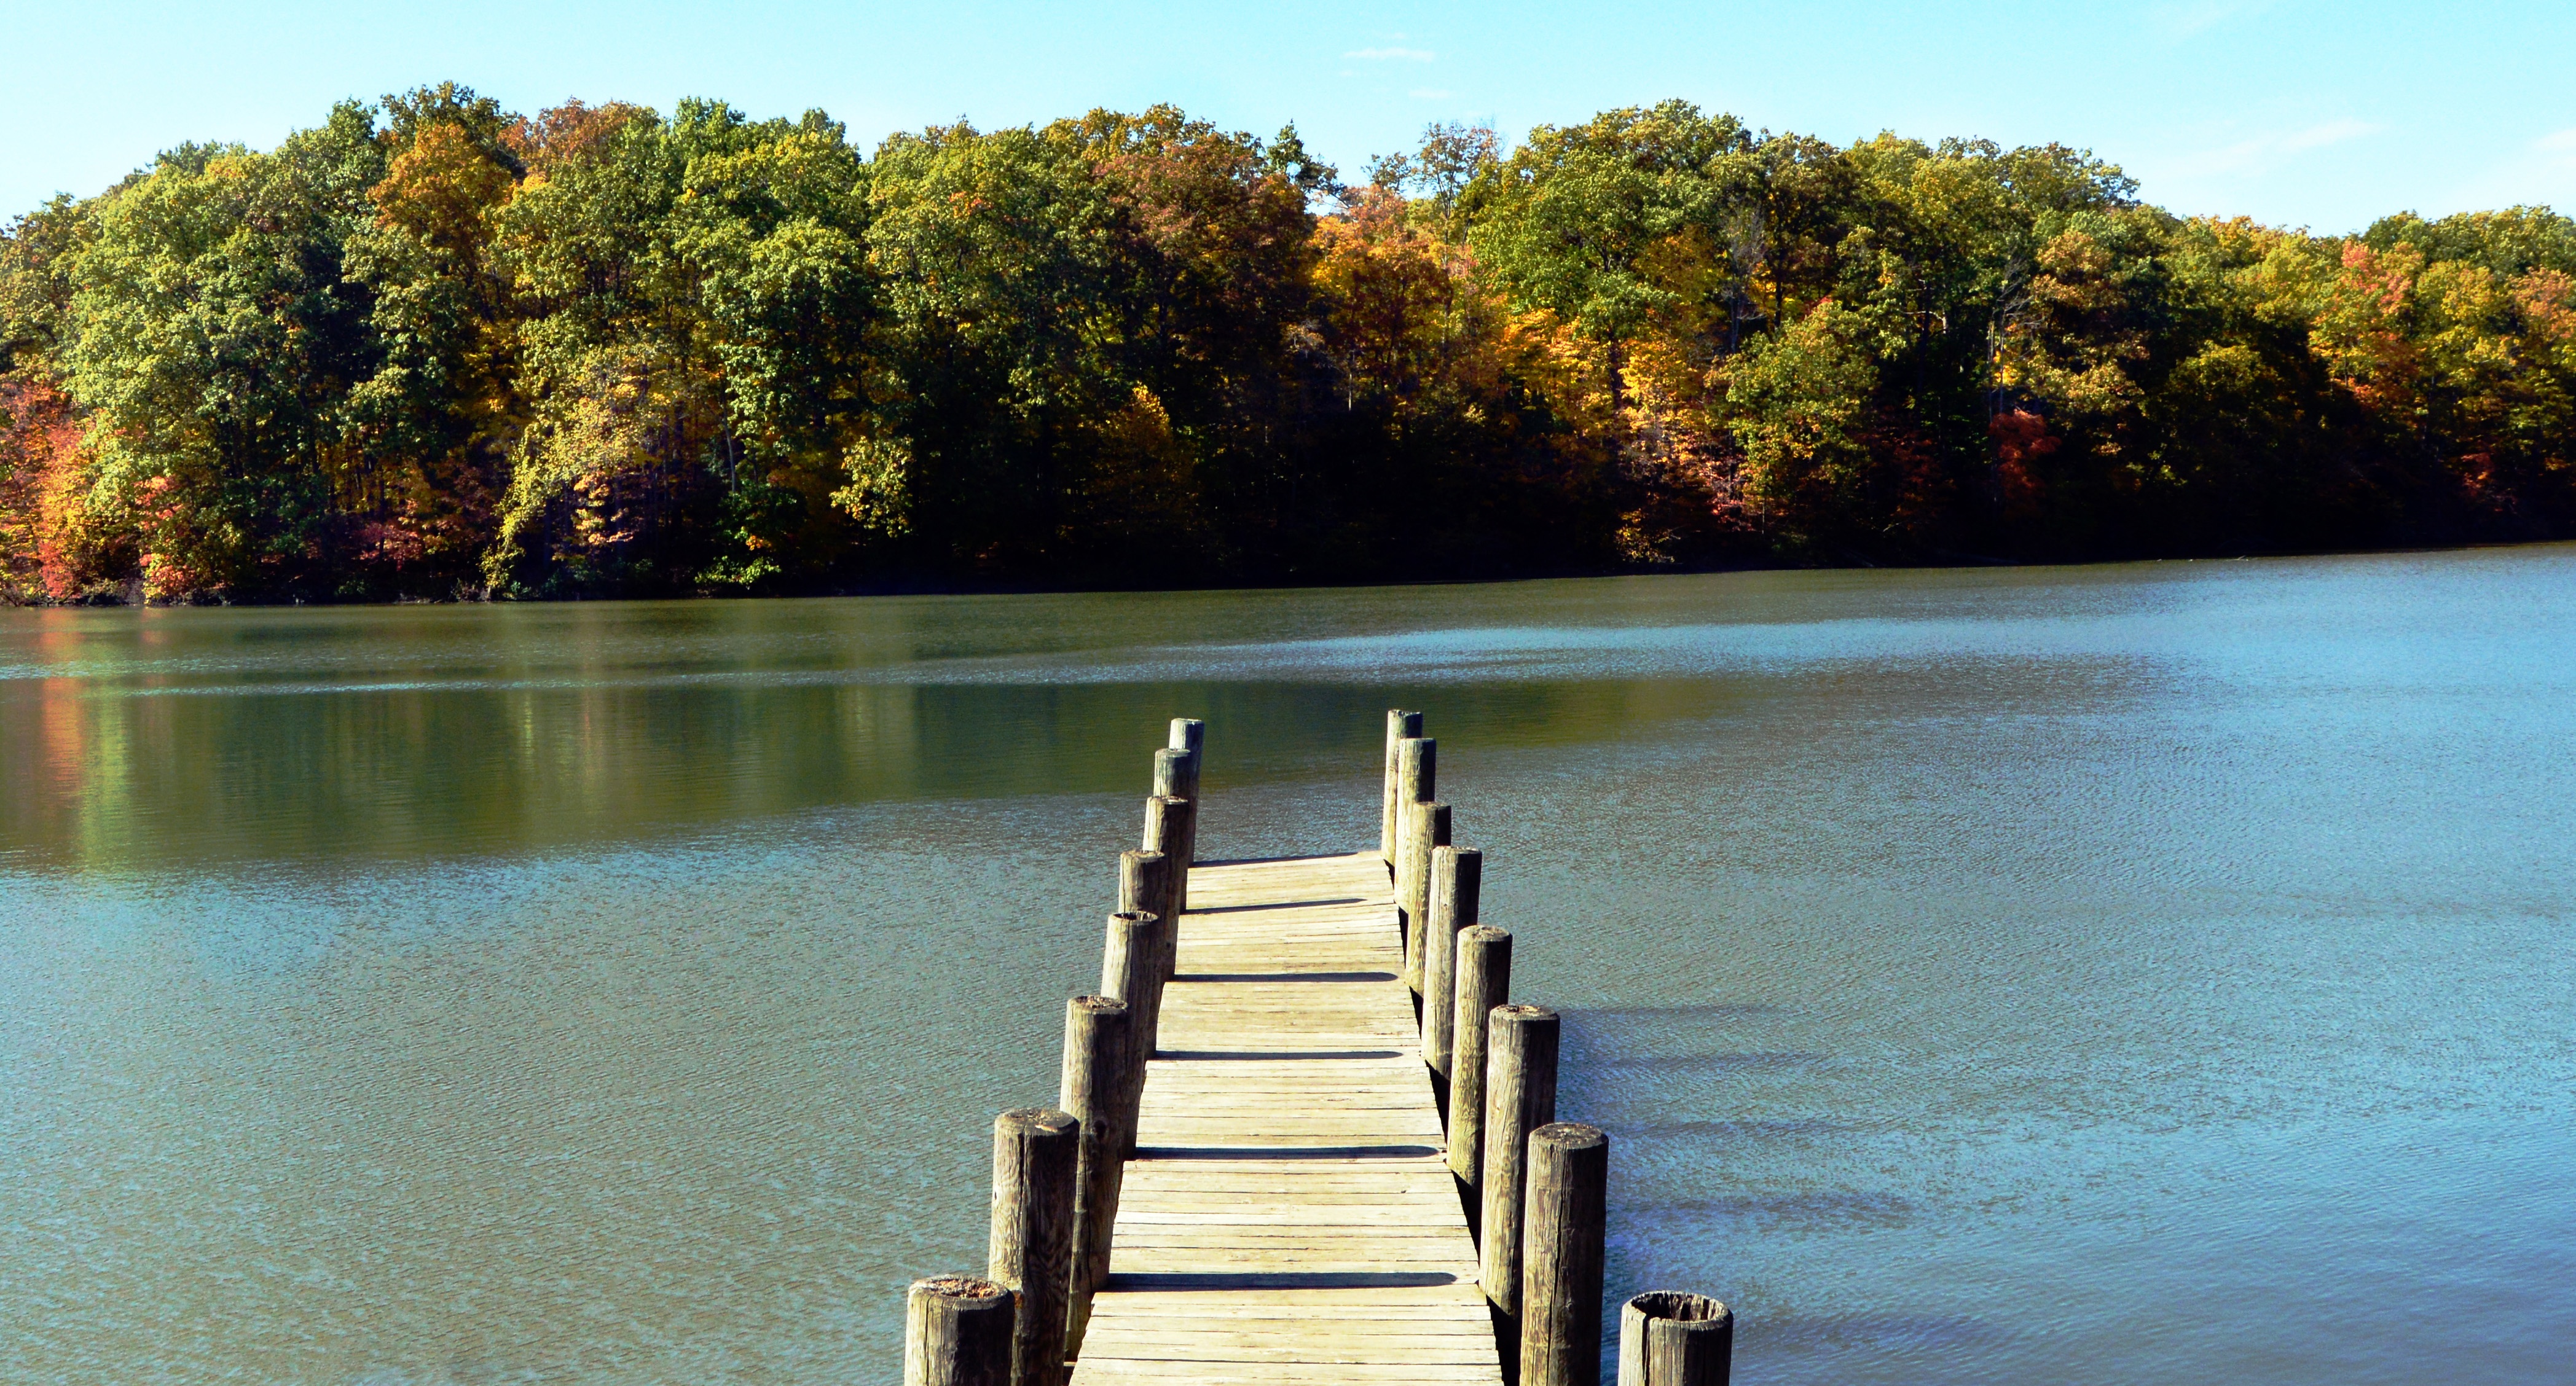
water, morning, lake, river, reflection, reservoir, waterway, body of water